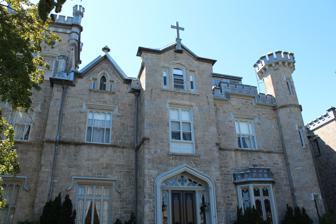
Building: Leland Castle
Country: United States of America
Year built: 1855
Historic house in New York, United States United States historic place Leland Castle U.S. National Register of Historic Places New York State Register of Historic Places Leland Castle in 2012 Show map of New York Show map of the United States Location 29 Castle Pl., New Rochelle, New York Coordinates 40°53′52″N 73°46′53″W / 40.89778°N 73.78139°W / 40.89778; -73.78139 Area 2.62 acres (10,600 m 2 ) Built 1855 Architect William Thomas Beers Architectural style Gothic Revival NRHP reference No. 76001291 NYSRHP No. 11942.000004 Significant dates Added to NRHP August 27, 1976 Designated NYSRHP June 23, 1980 Leland Castle (also known as Castle View ) is a building in New Rochelle , New York. It was constructed during the years in 1855 - 1859 in the Gothic Revival style, and was the country residence of Simeon Leland , a wealthy New York City hotel proprietor. Leland began to assemble an estate as early as 1848, and in 1855, began the erection of this palatial 60-room mansion. The home was designed by New York City architect William Thomas Beers. A north and south wing were added to the castle in 1899 and 1902 respectively. Leland Castle and the surrounding property have since been incorporated as part of the campus of the College of New Rochelle . The building was added to the National Register of Historic Places in 1976 and the New York State Register in 1980. Architecture The main structure is a 2 + 1 ⁄ 2 -story, Gothic Revival home constructed of coarse granite stone. The exterior is enhanced on the southeast corner by a tall square tower , by an hexagonal tower on the northeast, and a round tower on the northwest. The main entrance on the eastern facade is framed by a Gothic pointed arch. Tall, black- walnut doors ornamented with lion's heads are flanked by slender sidelights crowned with Gothic details. All windows are decorated with Gothic tracery and topped with heavily molded labels. As late as 1890, a wooden porte cochere with an open balcony above it stood before the main entrance. Two wooden verandas also opened out from the original building, as did a greenhouse on the south end. All these had disappeared before 1900. The greenhouse was replaced by a veranda, which in turn was replaced in 1897 by a room that followed the outlines of the original greenhouse. The entrance hall features walnut paneling and a blue and gold Minton tiled floor. The gothic style library contains a bay window with stained- and etched-glass borders, original interior shutters and bookcases, and one of the three original fireplaces in the mansion. Some of the first floor rooms are in the Renaissance style, with round arched doorways. The music room arches are crowned with rococo crests bearing busts of English sovereigns. In the dining room, a Renaissance-style sideboard and mantel , originally designed for this room, contrast with the Gothic diamond-paned windows with etched, amber-colored, stained-glass borders. The sliding doors between the dining and drawing rooms retain their panels of etched glass. In 1902, a large wing was built onto the north side adjoining the former billiard room and picture gallery extension followed the Gothic style of the original castle. The attic rooms have been subdivided, and a small chapel was installed in a former bedroom on the second floor. In 1926, the wooden parapet of the rear north tower was destroyed by lightning. During the middle part of the 20th century, the wooden gables, turrets, and crenellations over the bay windows were replaced by galvanized iron copies. In 1974, an interior staircase was installed in the square tower. The castle has three multiflue chimneys, which were originally used to heat the interior. The ornate fixtures of the original gas lighting system remain throughout. A chapel , not original to the building, is attached to the south elevation and a dormitory wing, with a larger chapel which was added in 1902. Historical background Rear view of castle and courtyard In 1848, Leland purchased a 40-acre site in New Rochelle overlooking Long Island Sound , on land originally developed by New York businessman Norman White as a summer home in 1838. Like many successful New York businessmen, he took advantage of the railroads' development into the rural areas around New York and carefully planned a suburban enclave designed for graceful and stylish living. Famous for his well-run and fashionable Metropolitan Hotel in New York's theatre district , Leland's home became equally famous as he entertained there regularly. Leland retired in 1872 when his lease on the Metropolitan Hotel expired and was given to William A. "Boss" Tweed . He died later that same year deeply in debt and the mortgage on Castleview was foreclosed. The castle's new owner, the Manhattan Life Insurance Company, allowed Mrs. Leland and her children to continue living there until 1880. The home was then leased by the Queens County Hunt Club for use as an inn , and thus became known as "Castle Inn" for two years. In 1884, Adrian Iselin, Jr., a member of one of the Hunt Club families from Davenport Neck , purchased the castle and its surrounding acreage for the purpose of developing the land into a residential park. He paved surrounding streets, including Castle Place, put in gas lines and planted many trees, and soon the 40-acre original estate was diminished to just 2 1⁄2 acres, as Iselin's Residence Park came to occupy much of the former grounds of Leland's estate. The castle temporarily housed the New Rochelle Collegiate Institute, a boarding school for young boys, from 1889 - 1892, and later to Miss Morse's Academy for young ladies. In 1897, the castle was further damaged by a fire that broke out in the chimney and caused extensive damage to the roof, plaster, and second-floor woodwork. Uninsured, Miss Morse was forced to leave the castle, and with the promise by Iselin of repairs to the smoke and water damage, it was then purchased by Mother Irene Gill for her Ursuline Seminary. Today, the residence survives in a suburban area more densely settled than the original grand country estate, and serves as a symbol of the fashion, taste, and lifestyle that Americans idealized in the latter part of the 19th century. It is also the only surviving example of the work of William Thomas Beers. The castle, until 2019, housed the administrative offices of the College of New Rochelle and the college's Castle Art Gallery. See also National Register of Historic Places listings in New Rochelle, New York New Rochelle Historic Sites References